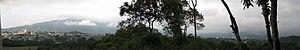
Vue panoramique de la ville d'Ibagué vue du Parque Botanique San Jorge العربية: مشهد بانورامي على المدينة يباغي
Ibagué est une ville de Colombie et la capitale du département du Tolima. Elle est située sur le fleuve Combeima, à 125 km à l'ouest de Bogota. Sa population s'élevait à 491 071 habitants en 2009. Ibagué est connue comme la « Cité musicale de Colombie ».